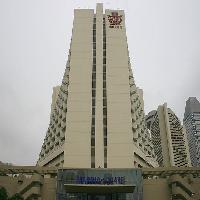
Weather: cloudy or overcast